ROKS Cheonan sinking

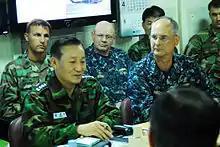
Vice Admiral Kim Jung-du, commander for the Republic of Korea Navy salvage efforts, and Rear Admiral Richard Landolt, on scene commander of U.S. support to South Korean salvage efforts, discuss salvage operations aboard the

Initially six South Korean navy and two South Korean coast guard ships assisted in the rescue as well as aircraft from the Republic of Korea Air Force. It was reported on March 27 that hopes of finding the 46 missing crew alive were fading. Survival time in the water was estimated at two hours and large waves were hampering rescue attempts. After the sinking, President Lee Myung-bak said that recovery of survivors was the main priority. Air was pumped into the ship to keep any survivors alive.